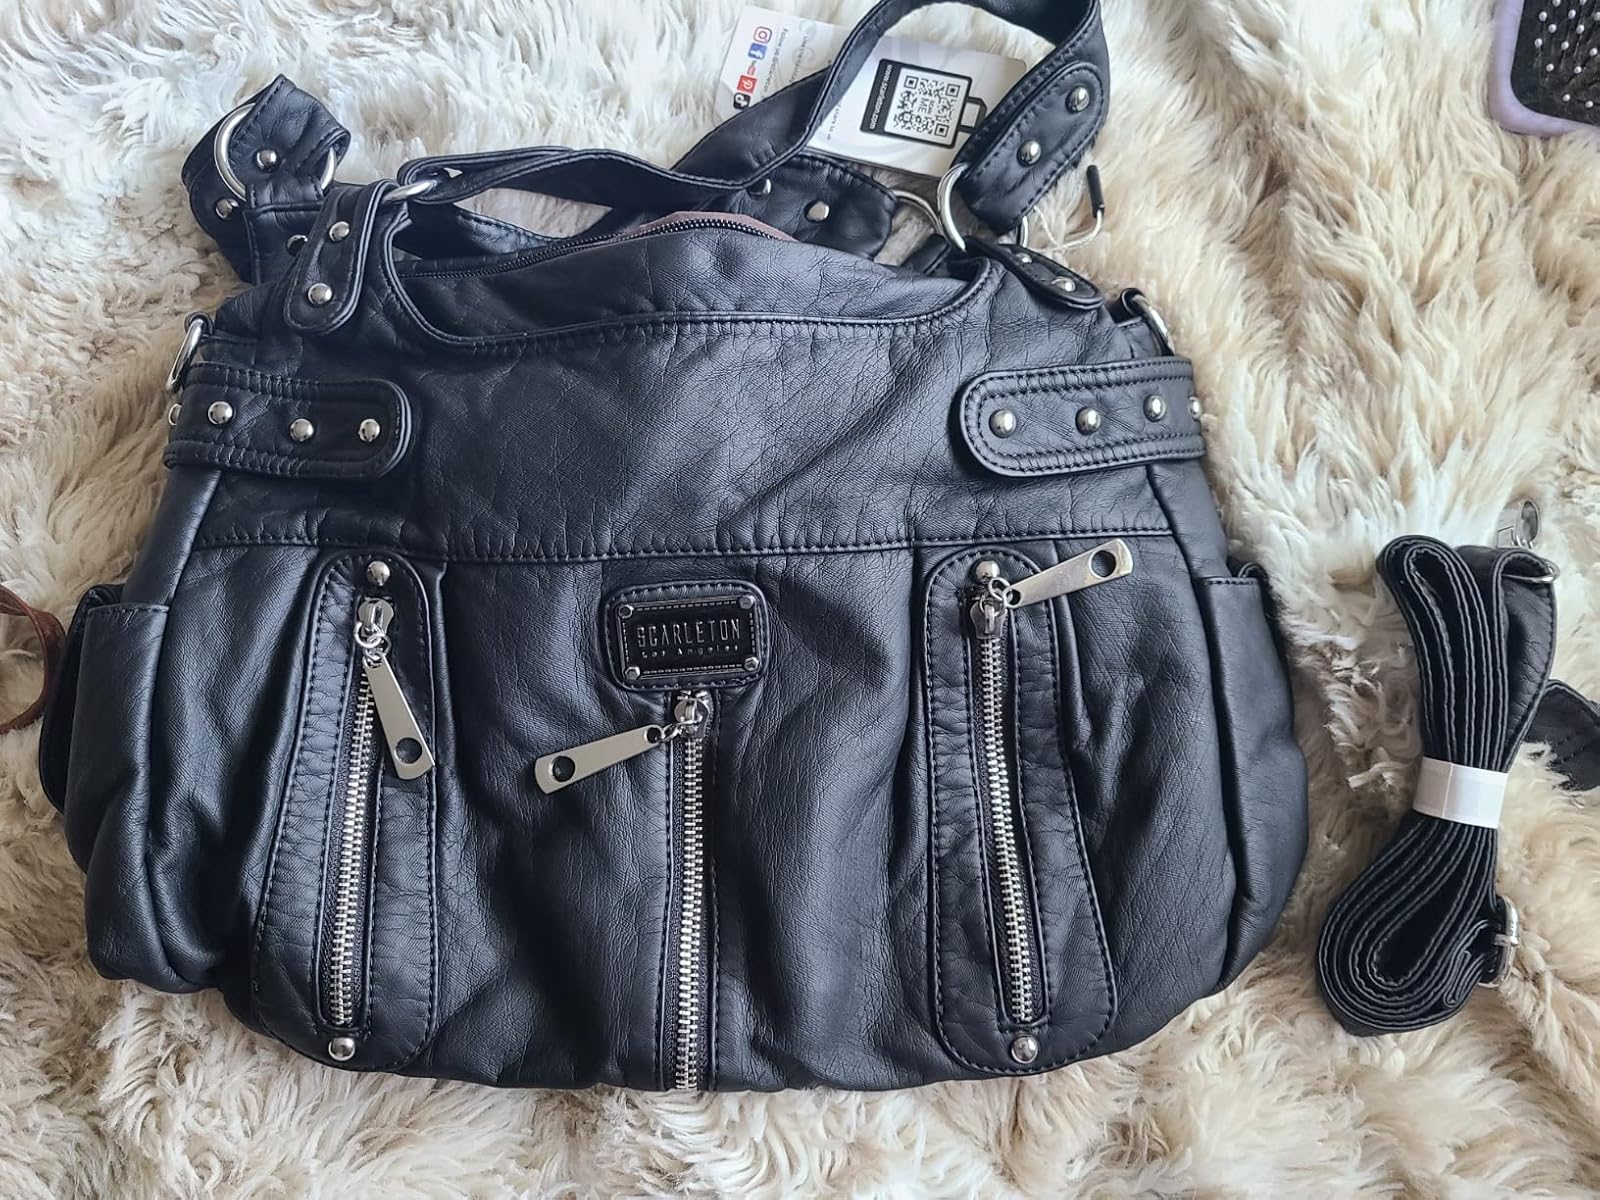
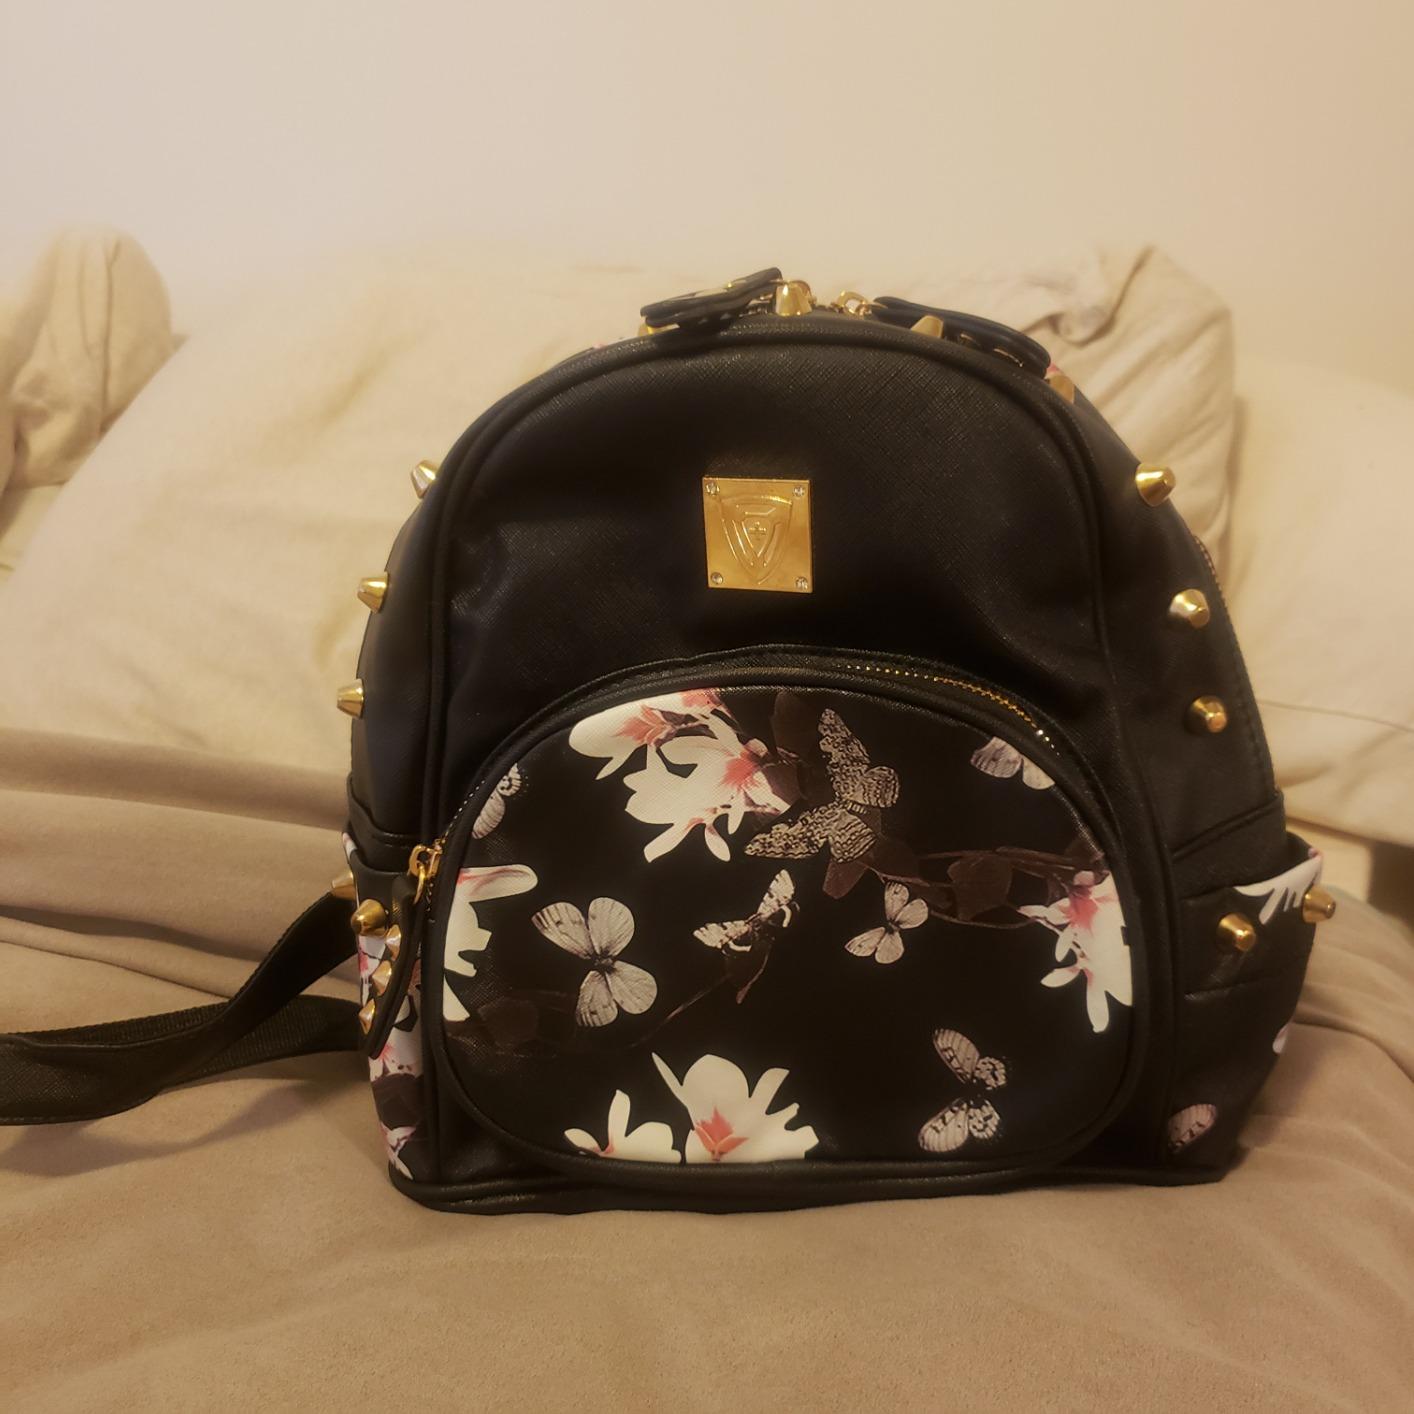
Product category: accessories_handbag
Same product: no